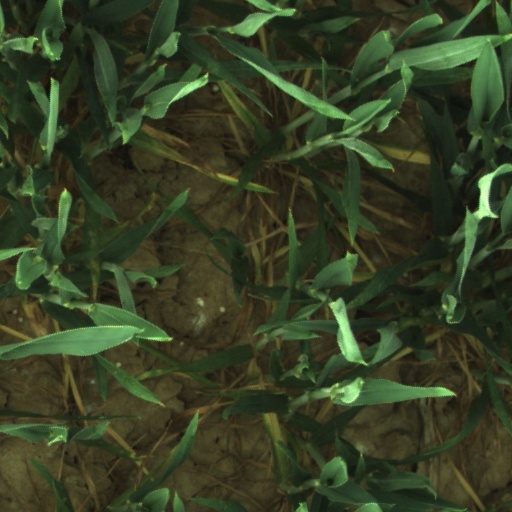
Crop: wheat